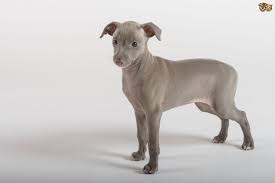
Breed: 238-n000099-Italian_greyhound